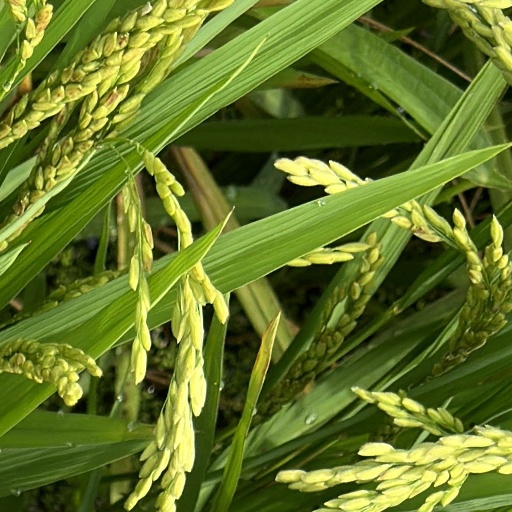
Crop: rice